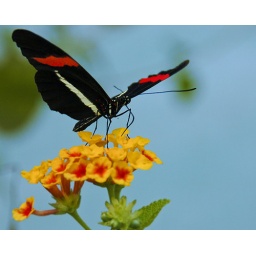
Postman butterfly on pretty flower at Newfoundland Insectarium near Deer Lake.